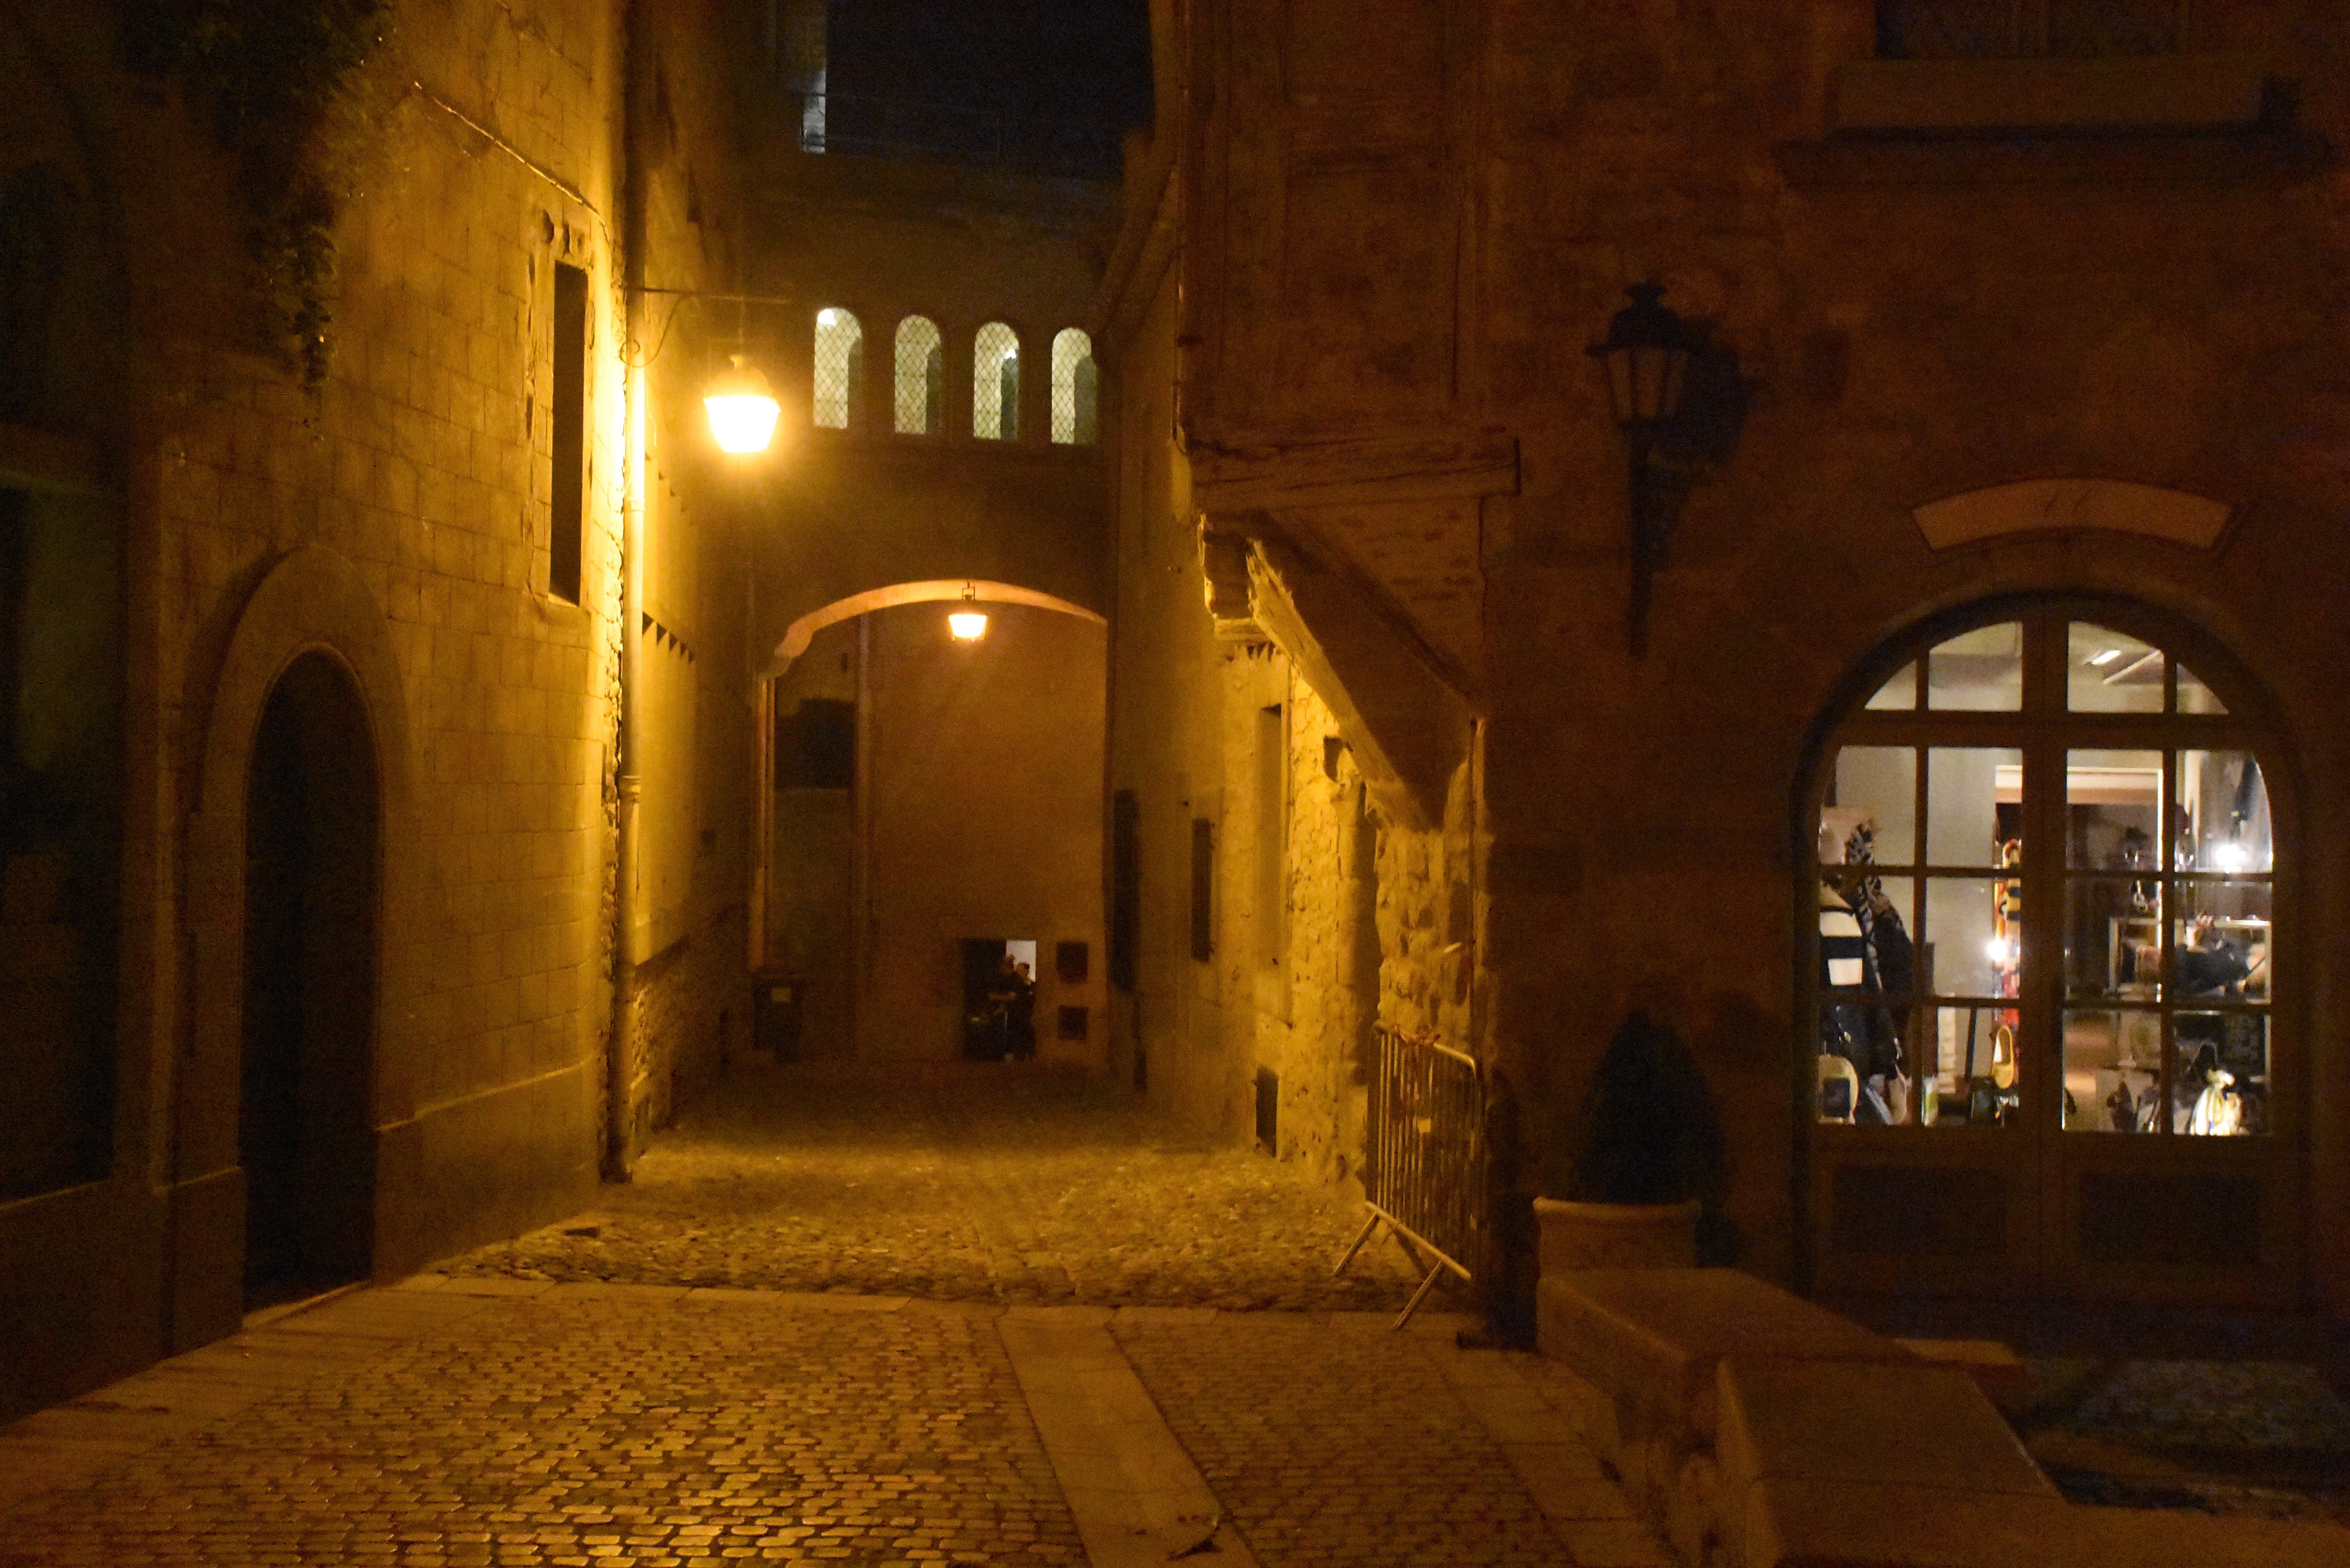
light, street, night, town, alley, arch, evening, darkness, lighting, monastery, middle ages, ancient history